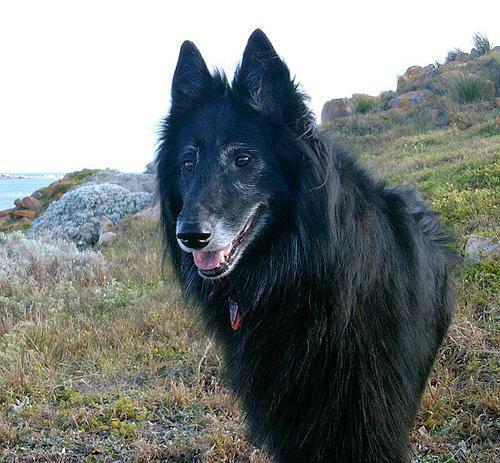
groenendael